Picnic Garden

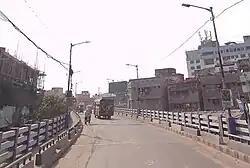

The auto-rickshaws running in three routes bring the important crossings of Ballygunge Phari, Gariahat and Park Circus within easy reach.